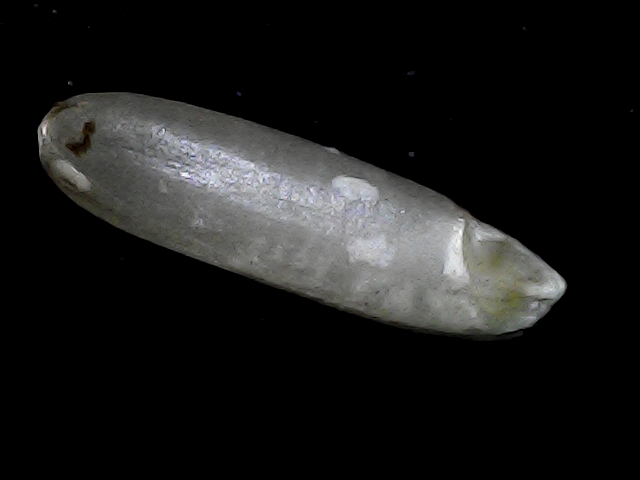
Rice variety: BD85